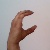
The image shows a hand gesture representing the letter 'C' in Indian Sign Language.